Guillaume Soro

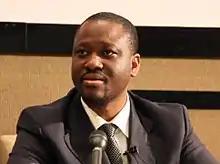
Soro in 2011

Guillaume Kigbafori Soro (born 8 May 1972) is an Ivorian politician who was the Prime Minister of Côte d'Ivoire from April 2007 to March 2012. Prior to his service as Prime Minister, Soro led the Patriotic Movement of Côte d'Ivoire, and later the New Forces as its Secretary-General. In March 2012, Soro became President of the National Assembly of Côte d'Ivoire. He stepped down from that position in February 2019, announcing in June 2019 that he is running to succeed President Alassane Ouattara.